Siege of Scutari (1912–1913)

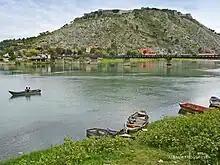
The Shkodër fortress

The capture of Scutari by Montenegro and Serbia removed the only obstacle to a Serbian advance into Ottoman Albania. By November 1912, Albania had declared independence but was yet to be recognized by anyone. The Serbian army eventually occupied most of northern and central Albania, stopping north of the town of Vlorë. The Serbians also managed to trap the remains of the Vardar Army in what was left of Albania proper, but were unable to force them to surrender.